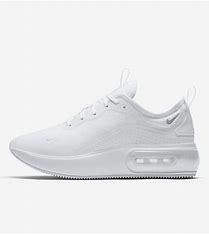
Brand: Nike
Model: Air Max DIA